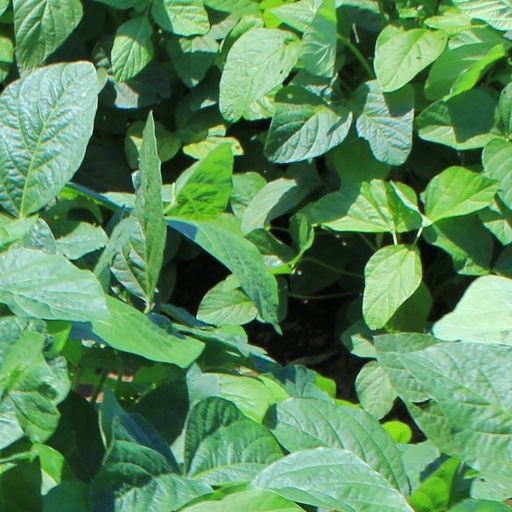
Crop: soybean